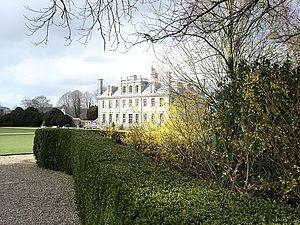
Kingston Lacy est une maison de campagne et aussi un domaine situés près de Wimborne Minster, dans le Dorset, en Angleterre, et qui est maintenant détenu par le National Trust. Du XVIIᵉ siècle jusqu'à la fin du XXᵉ siècle, ce fut le siège familial de la famille Bankes, qui avait au préalable résidé à proximité du château de Corfe jusqu'à ce qu'il fut détruit lors de la Première Révolution anglaise, après que ses propriétaires d'alors John Bankes et Dame Mary eussent rejoint le camp de Charles1ᵉʳ. Ils possédaient environ 3 200 hectares de la campagne du Dorset et de la côte situées tout près.